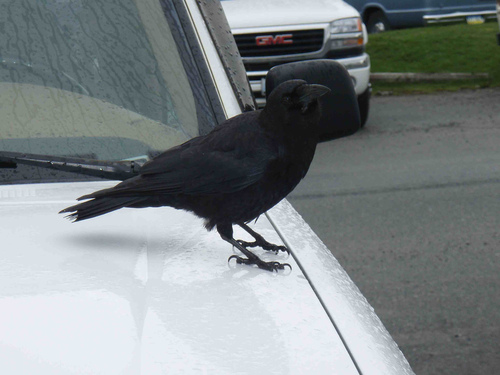
this bird characteristics are all in black with a short bill.
this bird is black in color with a black beak and black eye ring.
this bird is covered with black feathers all over its body, has a black eye ring and a black bill.
the bird has a black crown and a thick black bill.
all black bird with long arched bill and black tarsus.
this bird has wings that are black with abulky beak
this bird has wings that are black and has a thick bill
this bird has wings that are black and has a thick bill
this bird is black all over, including the tarsus, feet and large bill.
this bird has wings that are black and has a thick bill
Species: Fish Crow